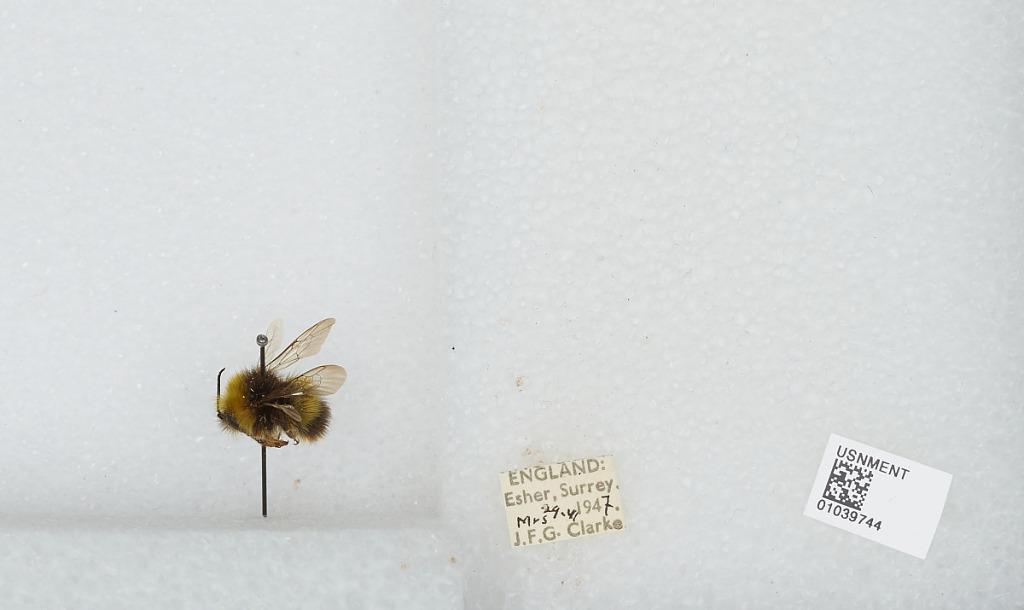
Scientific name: Bombus (Pyrobombus) pratorum (Linnaeus)
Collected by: J. Clarke
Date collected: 1947-6-29
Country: United Kingdom
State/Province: England
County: Surrey
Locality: Esher
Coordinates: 51.3691, -0.365